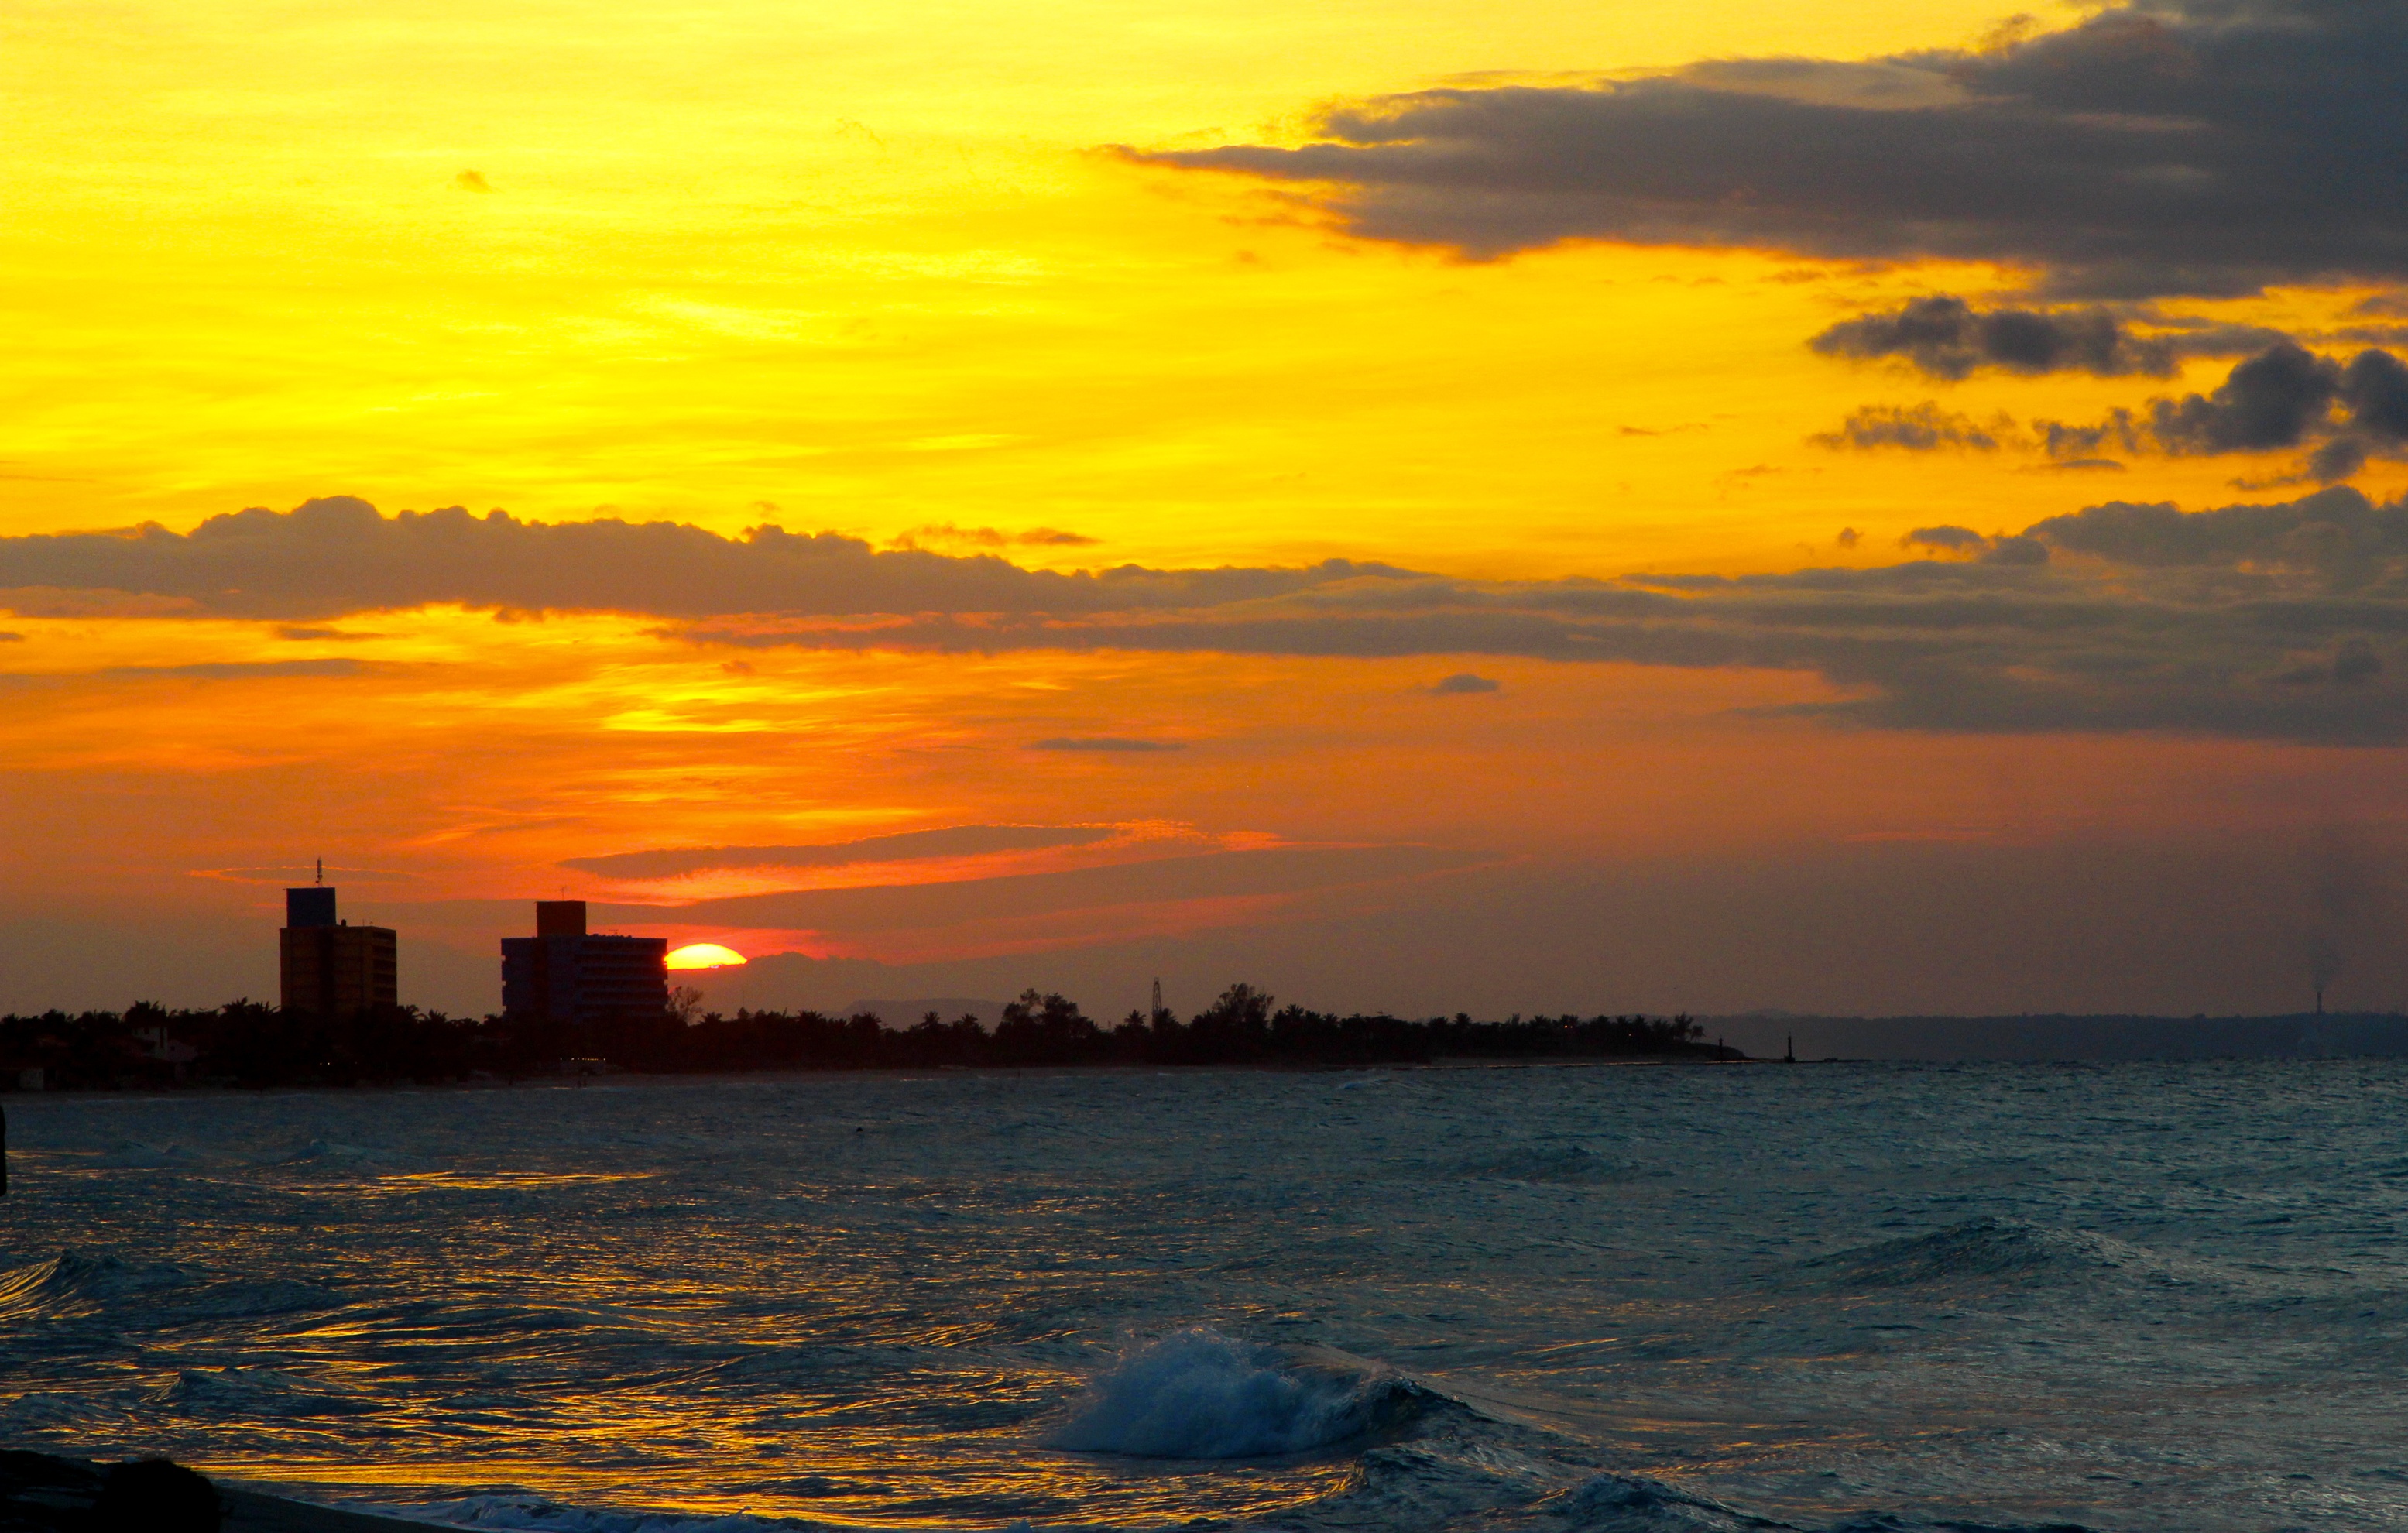
beach, landscape, sea, coast, water, ocean, horizon, cloud, sky, sun, sunrise, sunset, sunlight, morning, shore, wave, dawn, summer, dusk, tranquility, evening, bay, waves, afterglow, sky water, wind wave, red sky at morning